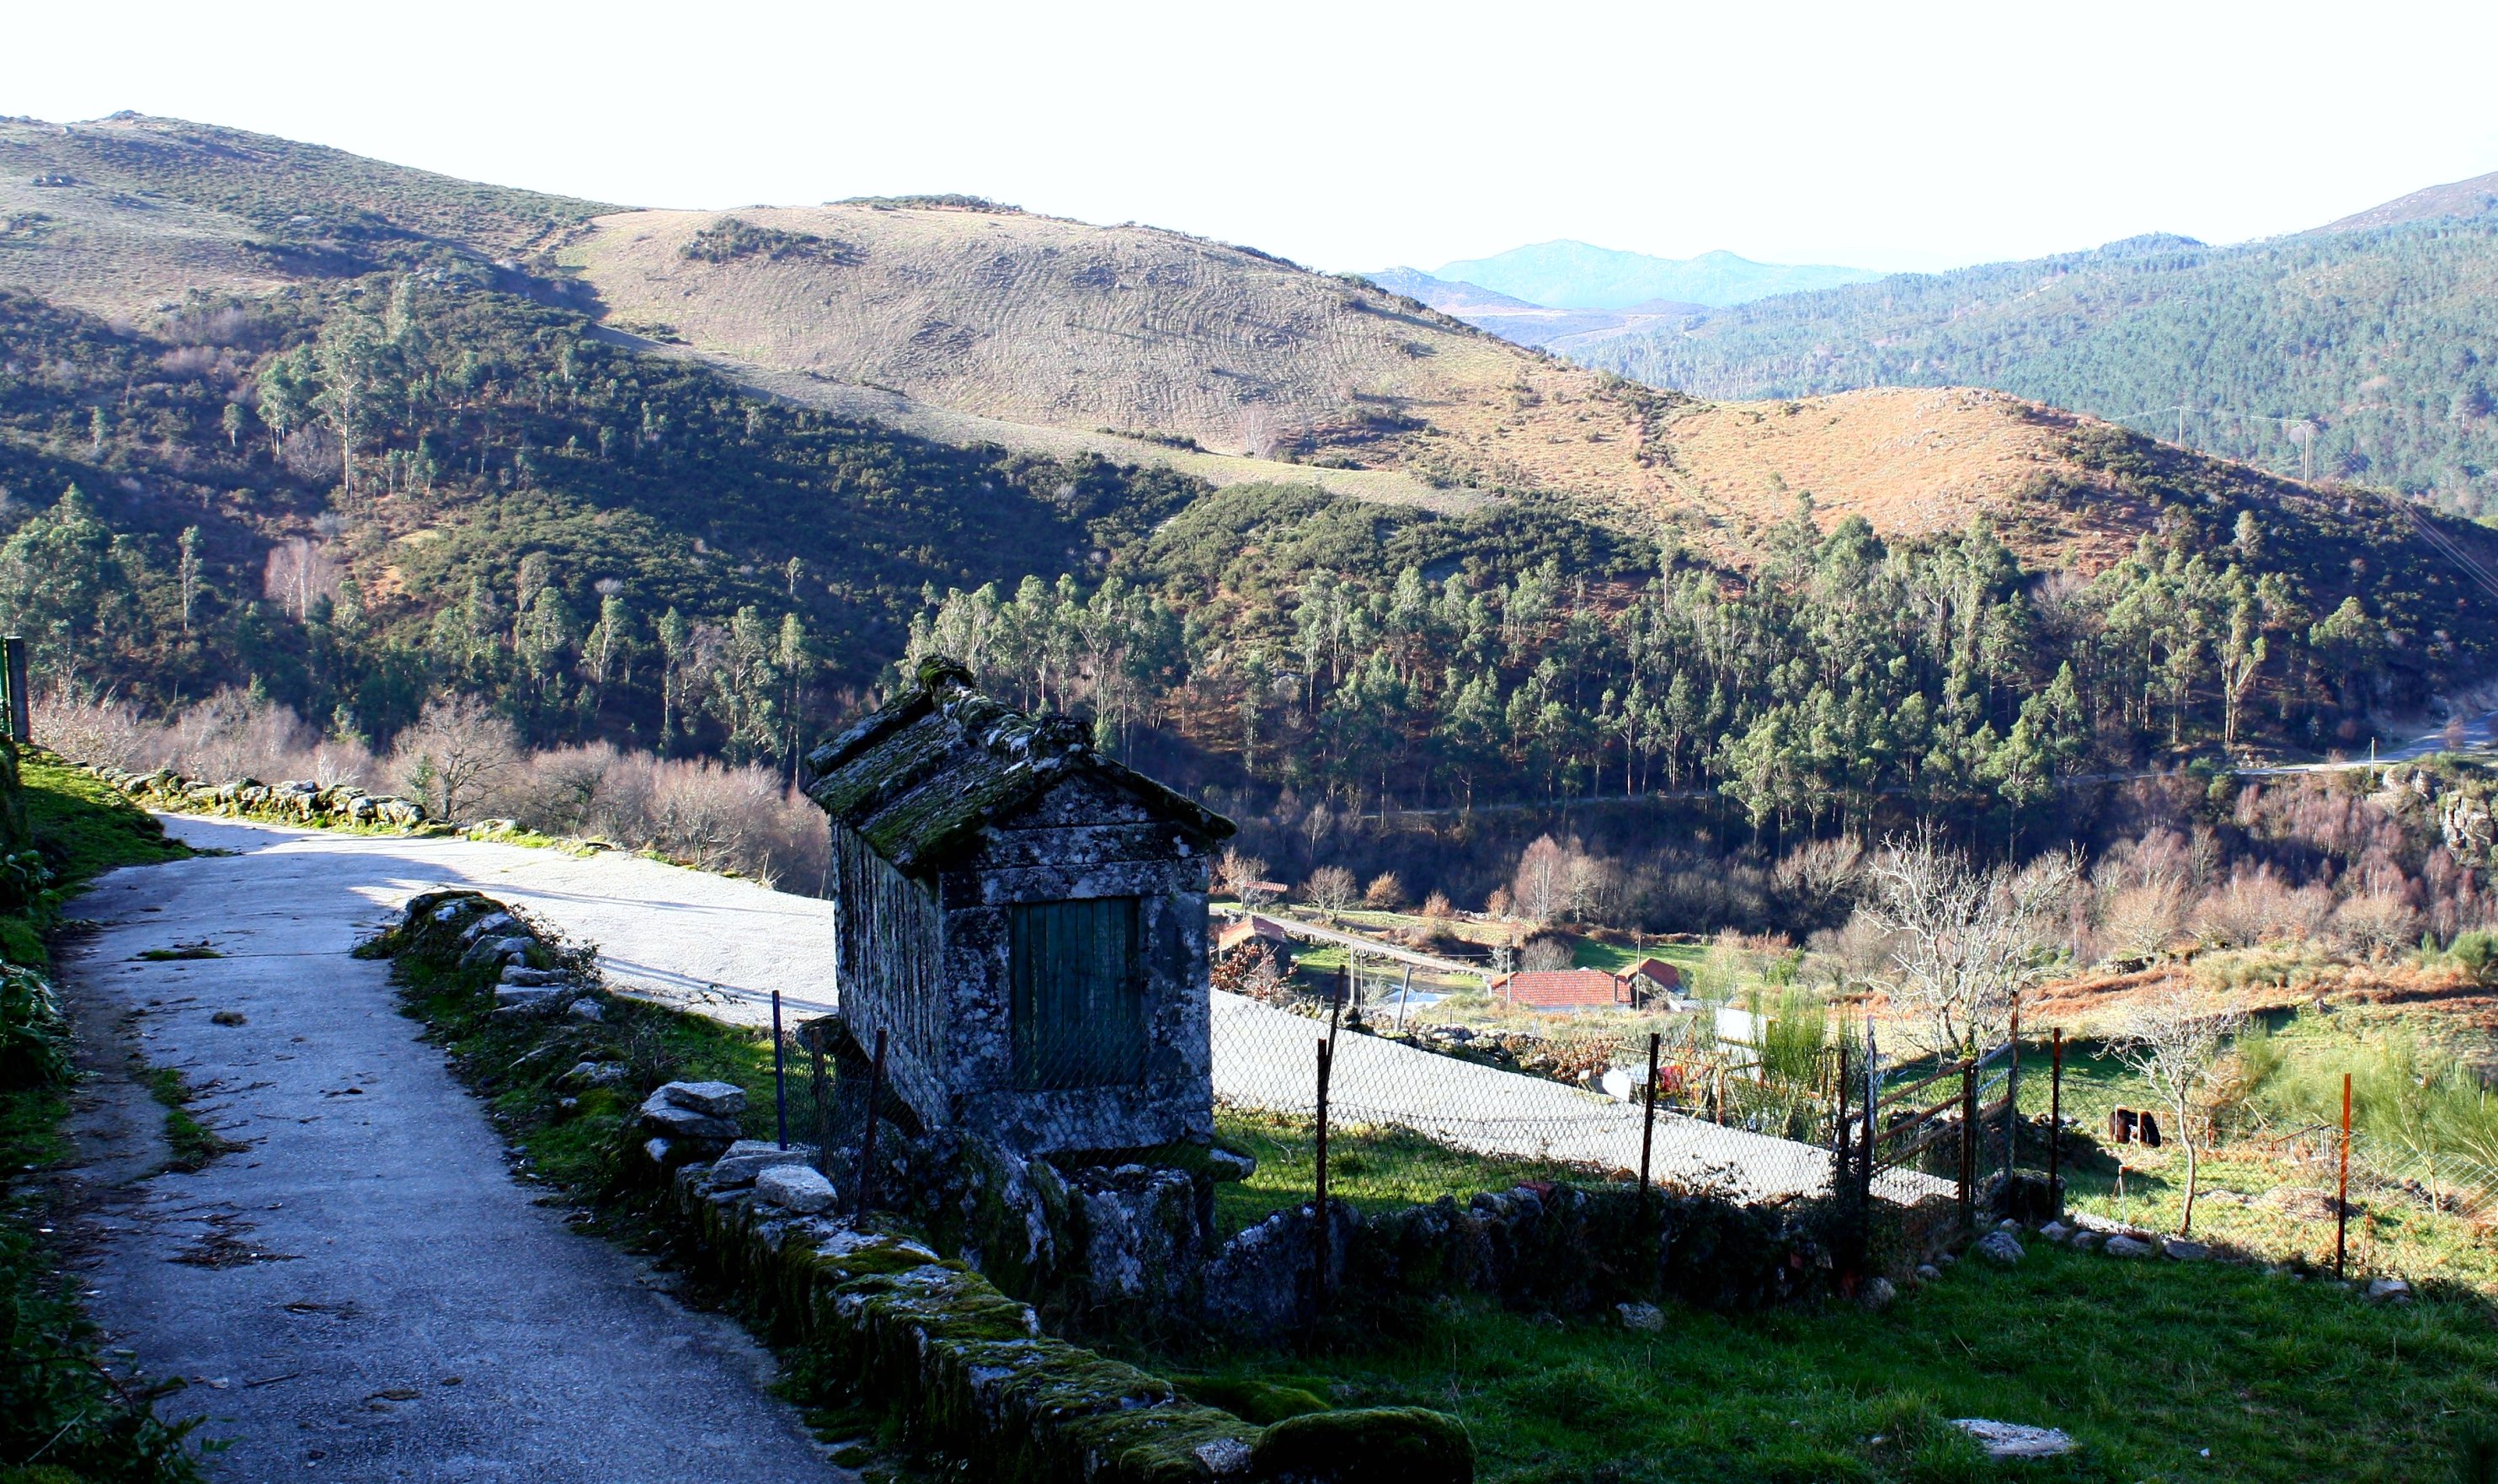
landscape, mountain, hill, lake, town, river, valley, mountain range, village, reservoir, spain, alps, plateau, galicia, pontevedra, loch, espana, ggl1, alama, canoneos500d, ruralgalicia, riobarbeira, rural area, landform, canoneos1000, rutaliberdade, mountain pass, mountainous landforms